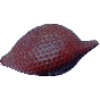
Label: Salak 1